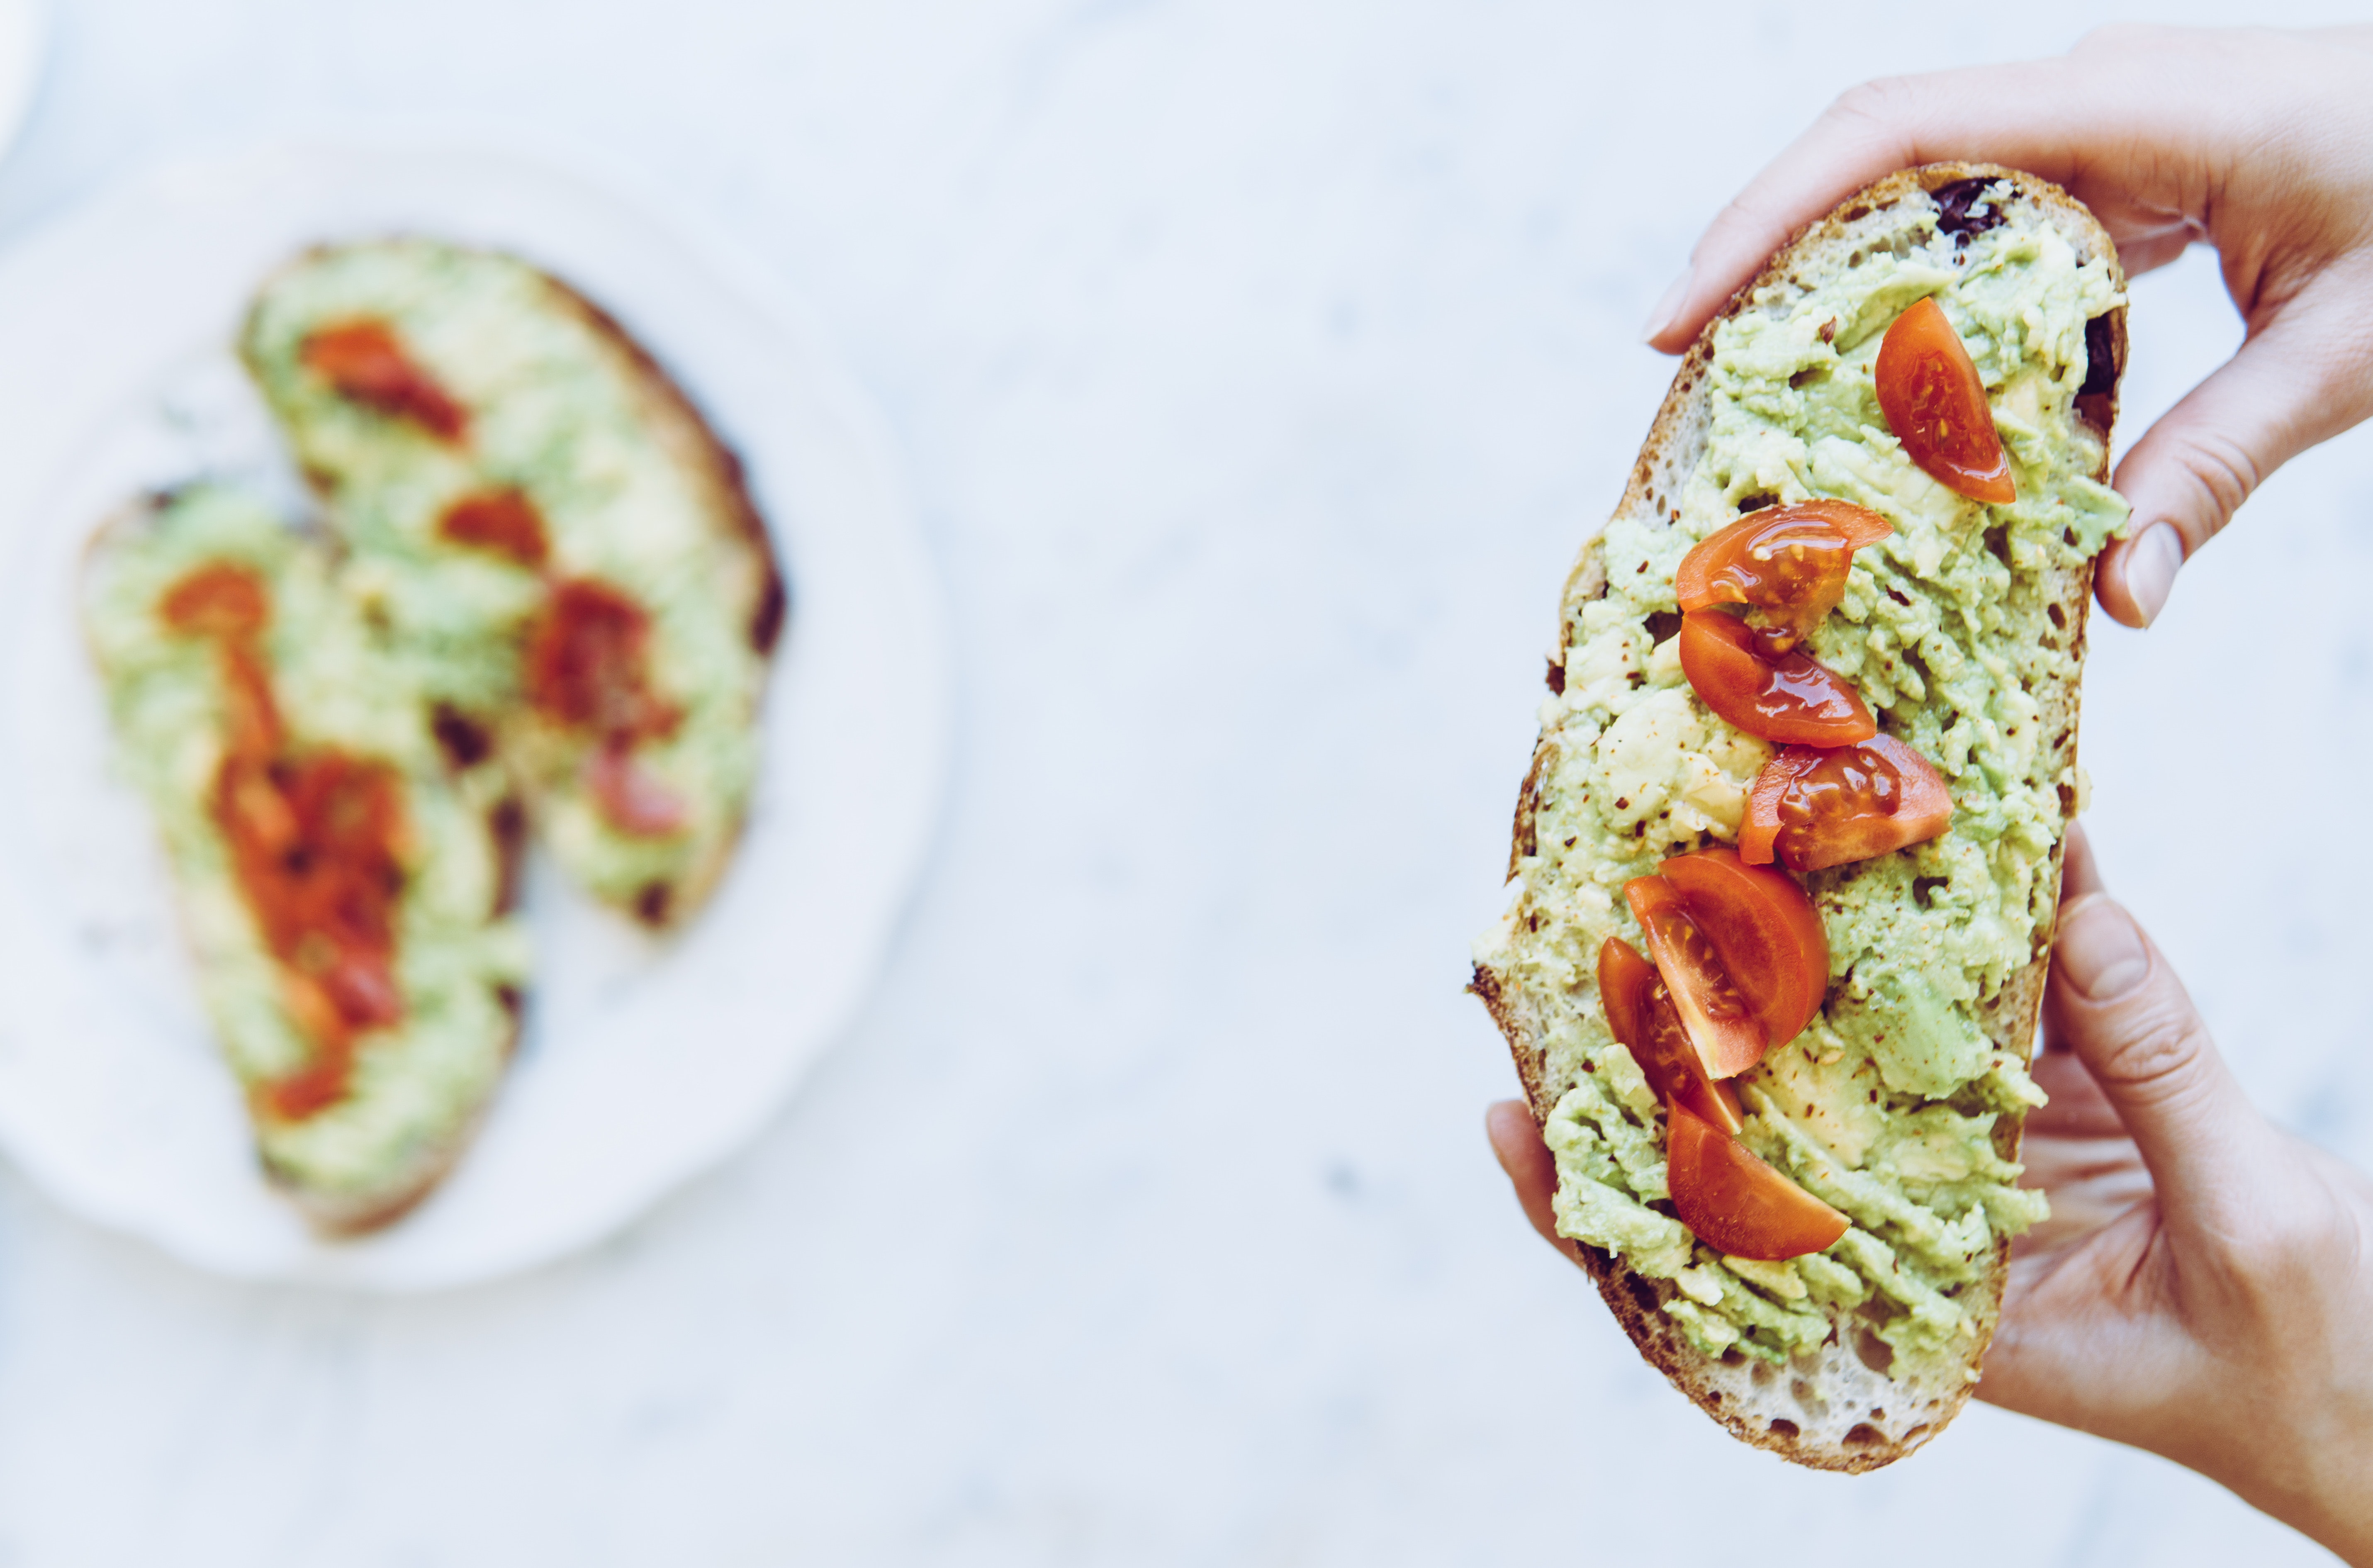
dish, food, cuisine, ingredient, fast food, finger food, vegetarian food, produce, baked goods, american food, sandwich, recipe, mexican food, appetizer, mediterranean food, flatbread